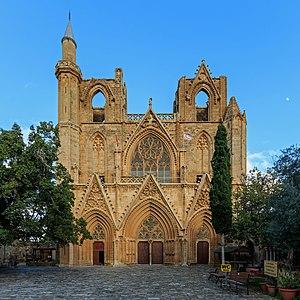
La mosquée Lala Mustapha Pacha antérieurement connue sous le nom de cathédrale Saint-Nicolas est l'édifice médiéval le plus important de Famagouste, en Chypre du Nord. Construite au début du XIVᵉ siècle dans un style gothique classique alors que l'île est sous la domination de la Maison de Lusignan, une famille d'origine française, la cathédrale est transformée en mosquée après la capture de Famagouste par l'Empire ottoman en 1571, fonction qu'elle a encore de nos jours. Elle porte le nom de Lala Mustafa Pacha, le conquérant de l'île.